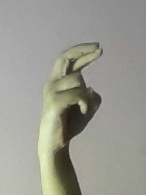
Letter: zay